Rhythmic gymnastics at the 2001 World Games – Clubs

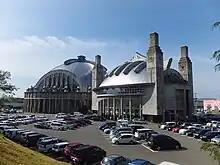
Akita City Gymnasium

The clubs event in rhythmic gymnastics at the 2001 World Games in Akita was played from 22 to 23 August. The competition took place at Akita City Gymnasium.